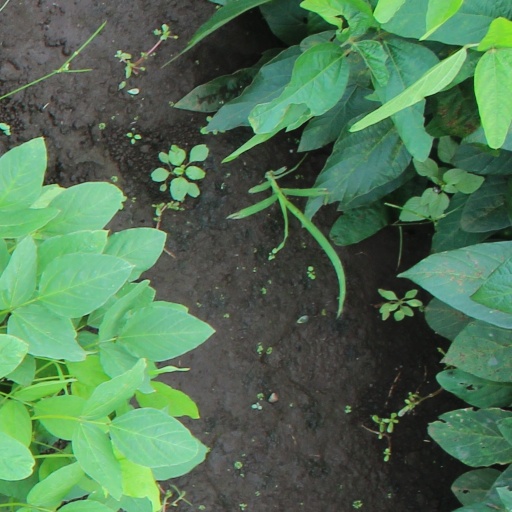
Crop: soybean